Arctodus

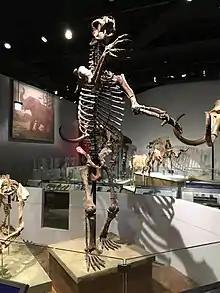
"Arctodus simus" skeletal at the Field Museum of Natural History, Chicago.

"Arctodus" has been described as very sexually dimorphic; "A. simus" males are sometimes twice as large as females. Akin to its relative, the spectacled bear (with male spectacled bears being 30% - 40% larger than females), the larger, massive "Arctodus" individuals are considered male, particularly older males, with the smaller, more lightly built individuals being females. As with "Tremarctos ornatus", specimens with a large sagittal crest were likely male, whereas females had a reduced or no sagittal crest. A 2025 mitochondrial DNA study affirmed sexual dimorphism in "A. simus", with sexually dimorphic size classes and a uniform population being described from at least 31 individuals recovered from 28 sites across the United States and Canada.